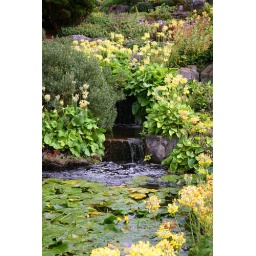
The water garden in July with shades of yellow and green.